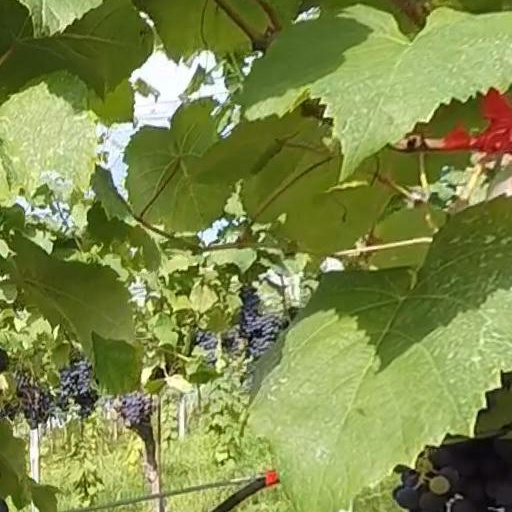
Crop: grape